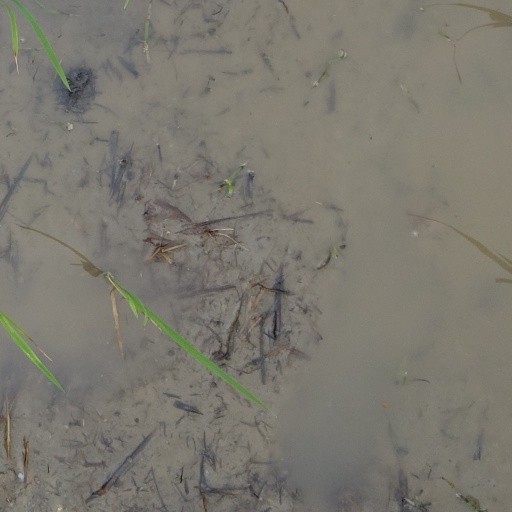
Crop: rice